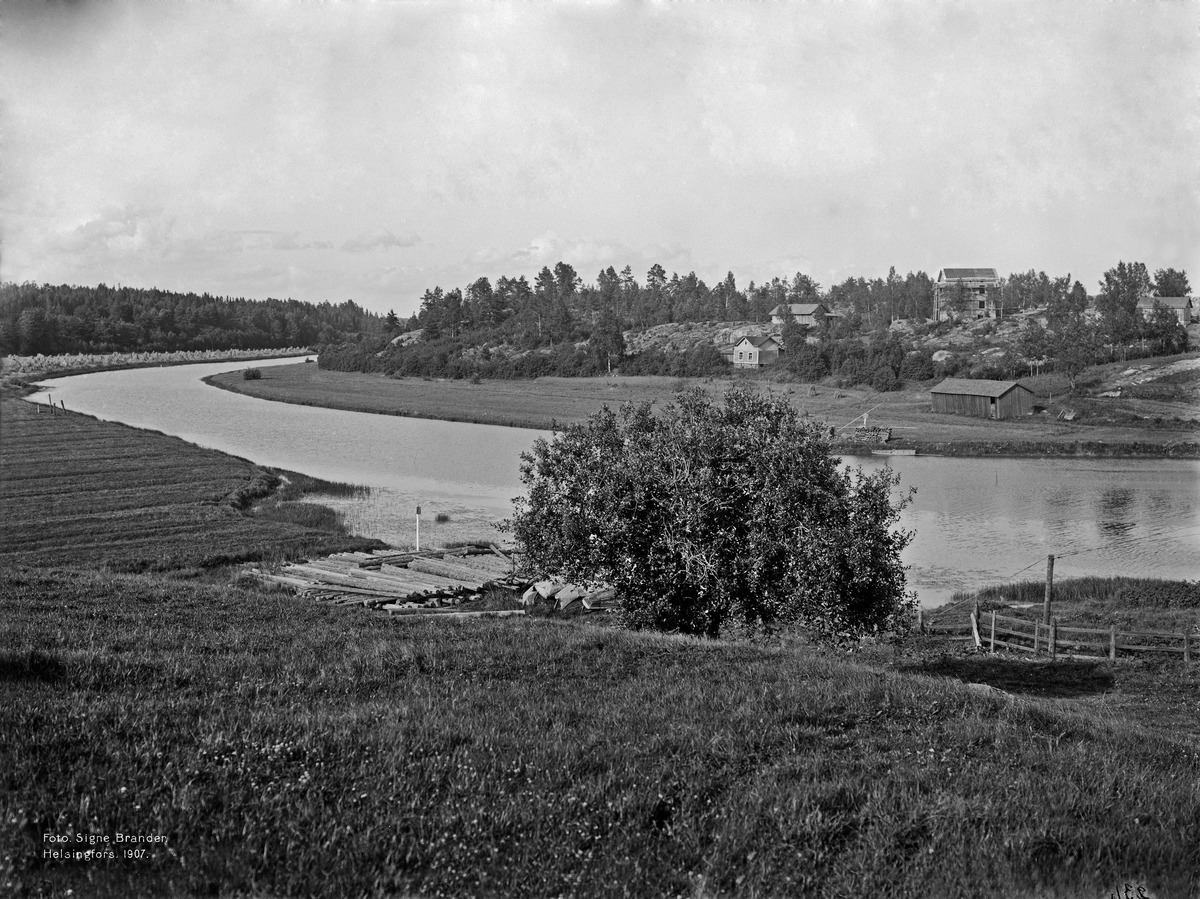
Vantaanjoki
sisällön kuvaus: Vantaanjoki.  Kuvattu Koskelantieltä. mustavalkoinen
Kuvaaja: Brander, Signe, valokuvaaja
Ajankohta: kuvausaika 1907
Paikka: Suomi, Uusimaa, Helsinki, Viikinmäki Helsinki, Vantaanjoki
Aiheet: joet. ranta-alueet